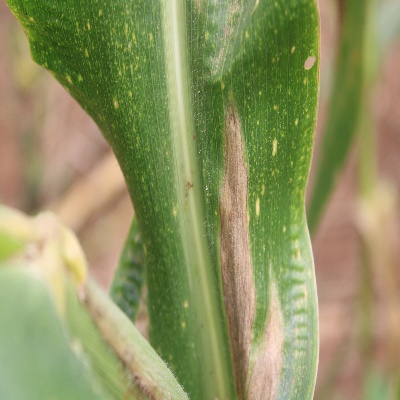
Crop: Maize
Condition: leaf spot